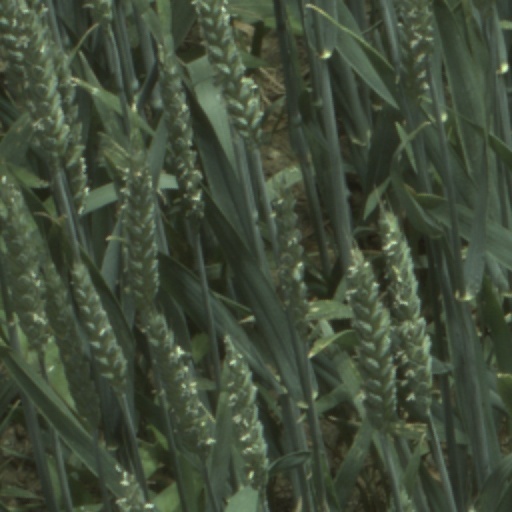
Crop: wheat